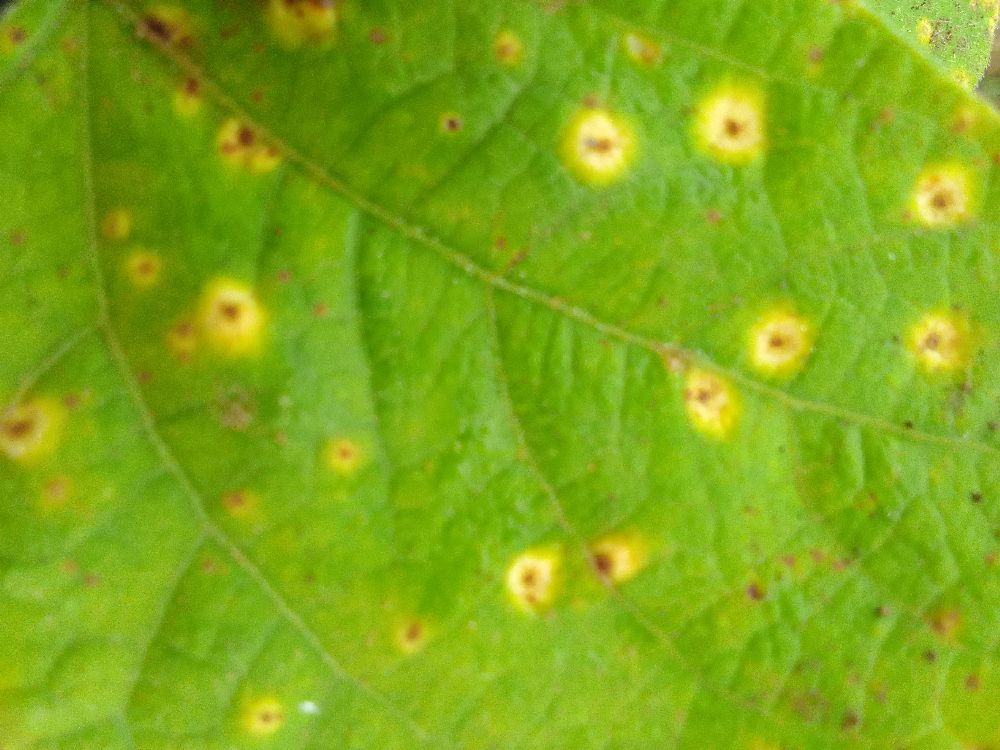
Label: rust